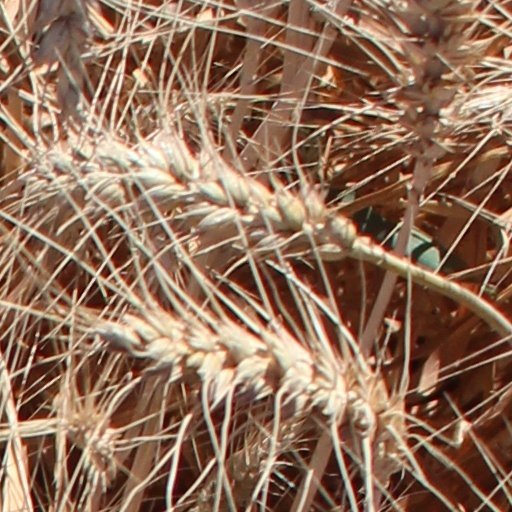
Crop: wheat